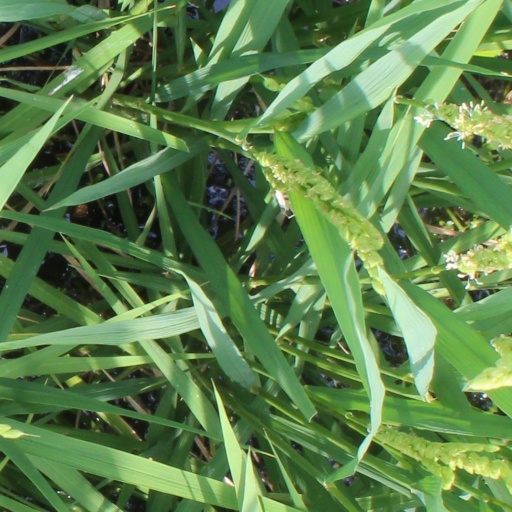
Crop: rice